Dame Street

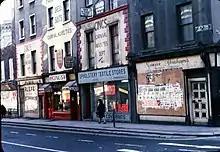
Row of shops which previously occupied Barnardos Square, circa 1973

The former Central Bank of Ireland headquarters, now known as Central Plaza, on Dame Street was built in 1975. It was initially higher than planning permission allowed, though this was retrospectively rectified. The new building was built on a parcel of land on which was a collection of Victorian and Georgian buildings including the Commercial Buildings. The Commercial Buildings dated from 1796, and were associated with the Ouzel Galley Society. This building also featured a paved courtyard which served as a pedestrian shortcut between Merchant's Arch and the Ha'penny Bridge beyond. Initially, planners wanted the facade of the building retained, but it was discarded, and eventually, a replica was constructed in the scheme. Commenting on the scheme in September 1972, "Architects' Journal" stated that the proposed building was "an exercise in how to do the greatest urban damage". The Bank left the premises in March 2017, and moved to North Wall Quay.